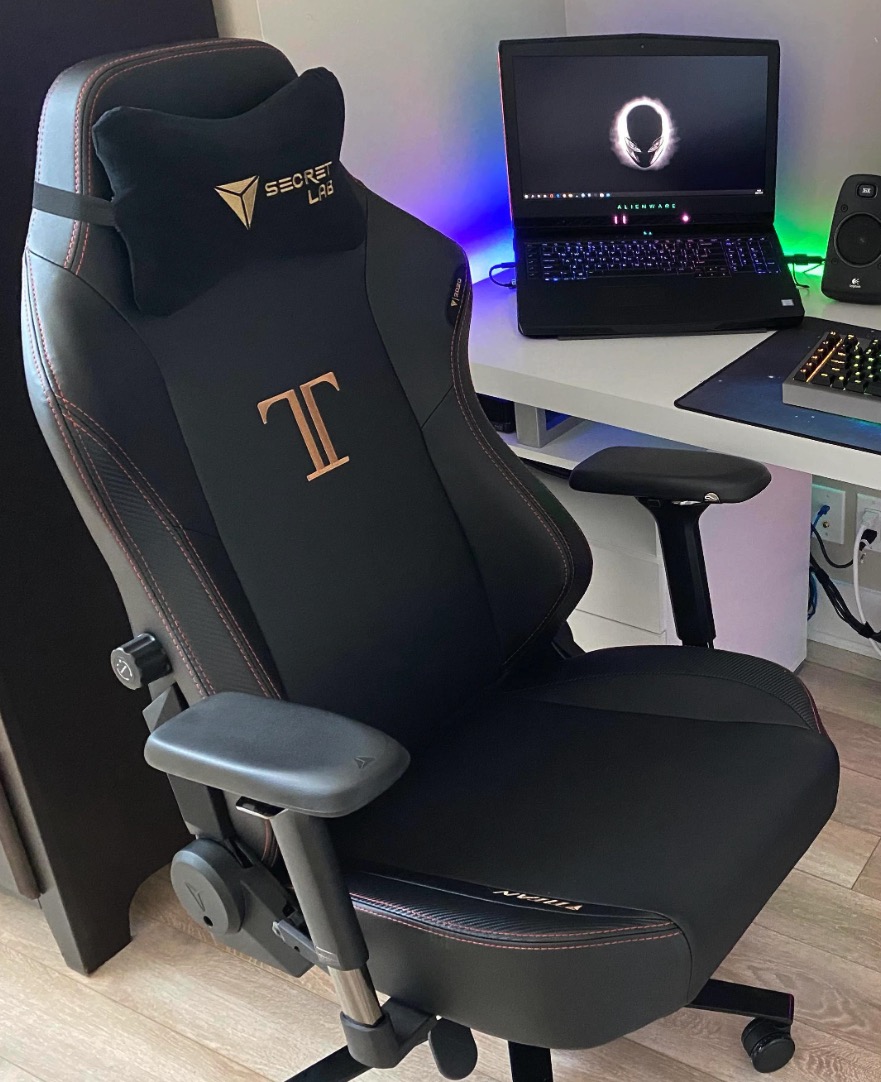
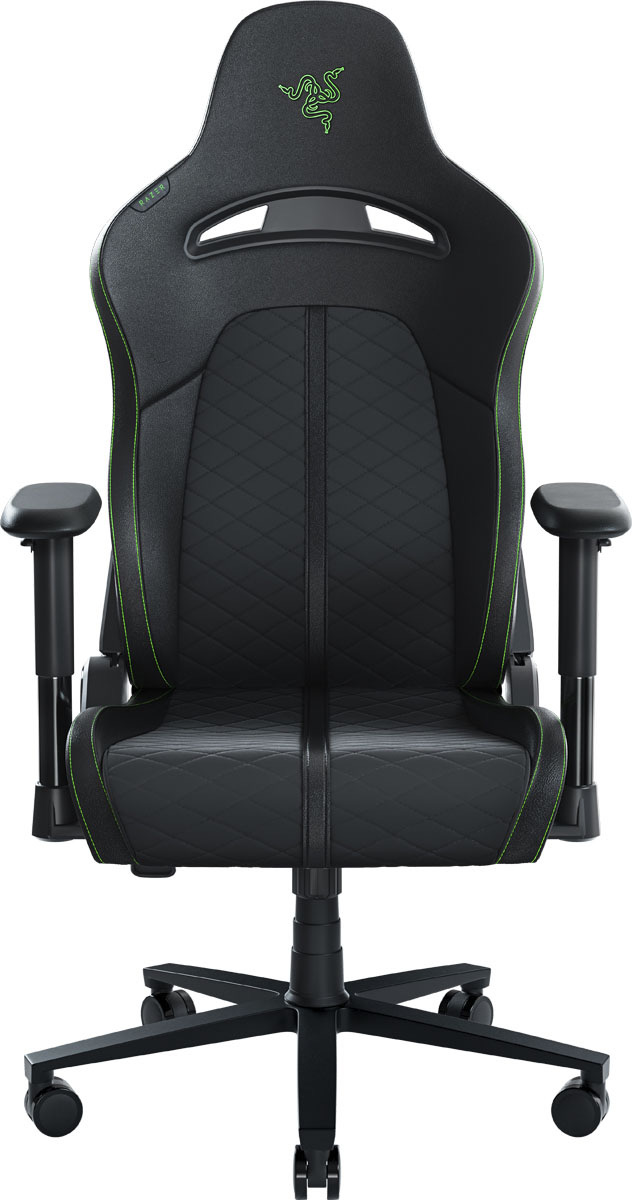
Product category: items_chair
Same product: no